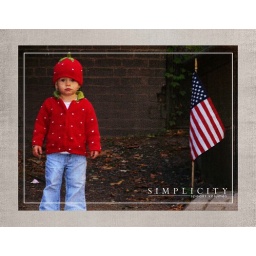
&amp;quot;simplicity&amp;quot; *drama*In the gutter dirty paper by Leiko beck wordart taylormade at oscraps.com